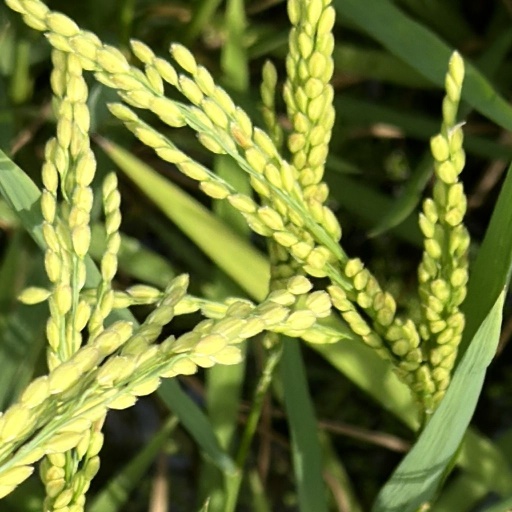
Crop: rice